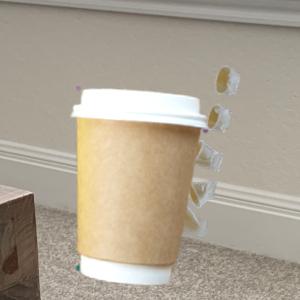
Label: cups